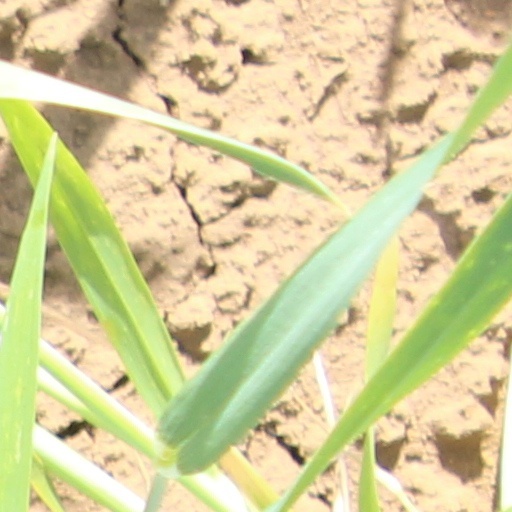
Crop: wheat